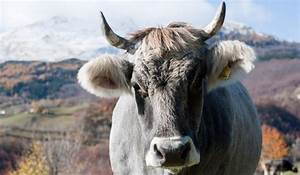
Label: mucca